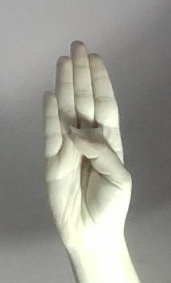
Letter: kaaf